Nenad Bilbija

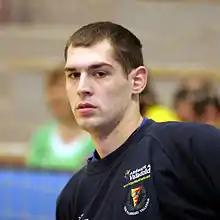
Nenad Bilbija

Nenad Bilbija (born 6 February 1984) is a professional handball player, currently playing for GWD Minden. Recently, he represented Slovenia at 2013 World Men's Handball Championship.